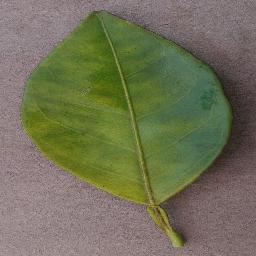
Label: Orange___Haunglongbing_(Citrus_greening)